Atari XEGS

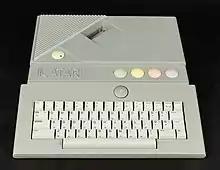
Atari XEGS with keyboard

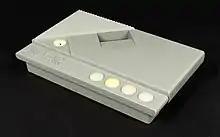
Atari XEGS

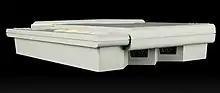
Joystick ports

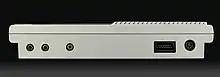
Backside ins and outs

In 1984, following the video game crash of 1983 when Atari, Inc. had great financial difficulties as a division of Warner Communications, John J. Anderson of "Creative Computing" stated that Atari should have released a video game console in 1981 based on its Atari 8-bit computers and compatible with that software library. The company instead released the Atari 5200, which is based on the 8-bit computers but is incompatible with their software.